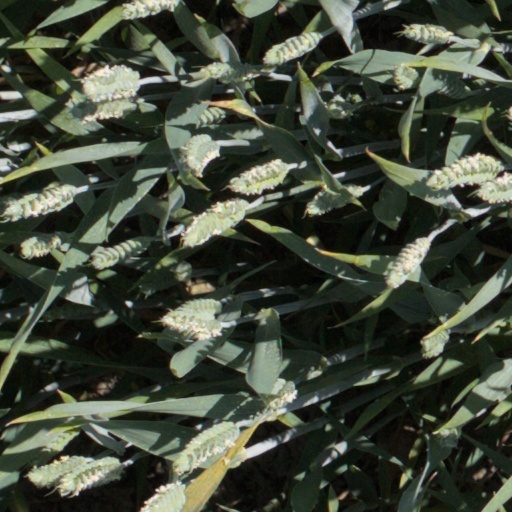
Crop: wheat